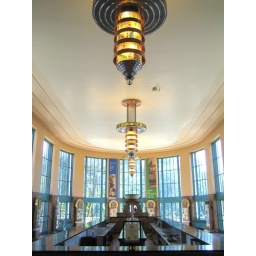
the water bar in the Hall of Waters